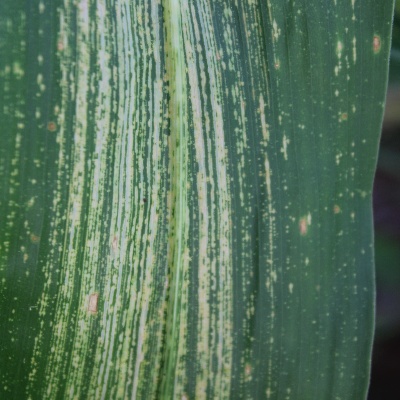
Crop: Maize
Condition: streak virus